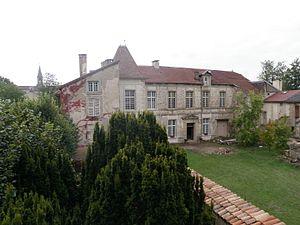
Façade est
Le château de Dombrot est un château de la commune de Dombrot-le-Sec dans le département des Vosges en région Grand-Est.